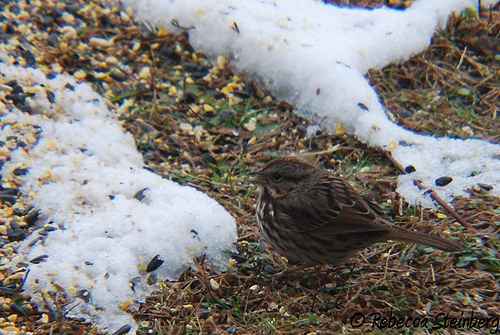
this is a brown bird with darker streaks on its feathers.
this small brown bird has a large bored and long tail but streaks of black feathers throught its body.
this bird is brown in color and has a short brown bill along with a light brown eye ring.
this is a brown bird with black spots and a small beak.
this small, stocky bird has a large body relative to its head and retrices, and is for the most part a dark brown color, with a slightly lighter belly.
this bird is very drab speckled light brown and dark brown feathers and a very small beak and small black eyes.
this bird is brown and black in color, with a very small beak.
the big belly brown and grey bird has small feeta small brown bird with hints of snow white in the belly and throat and a small bill.
this is a little fat bird with lots of brown feathers.
Species: Song Sparrow